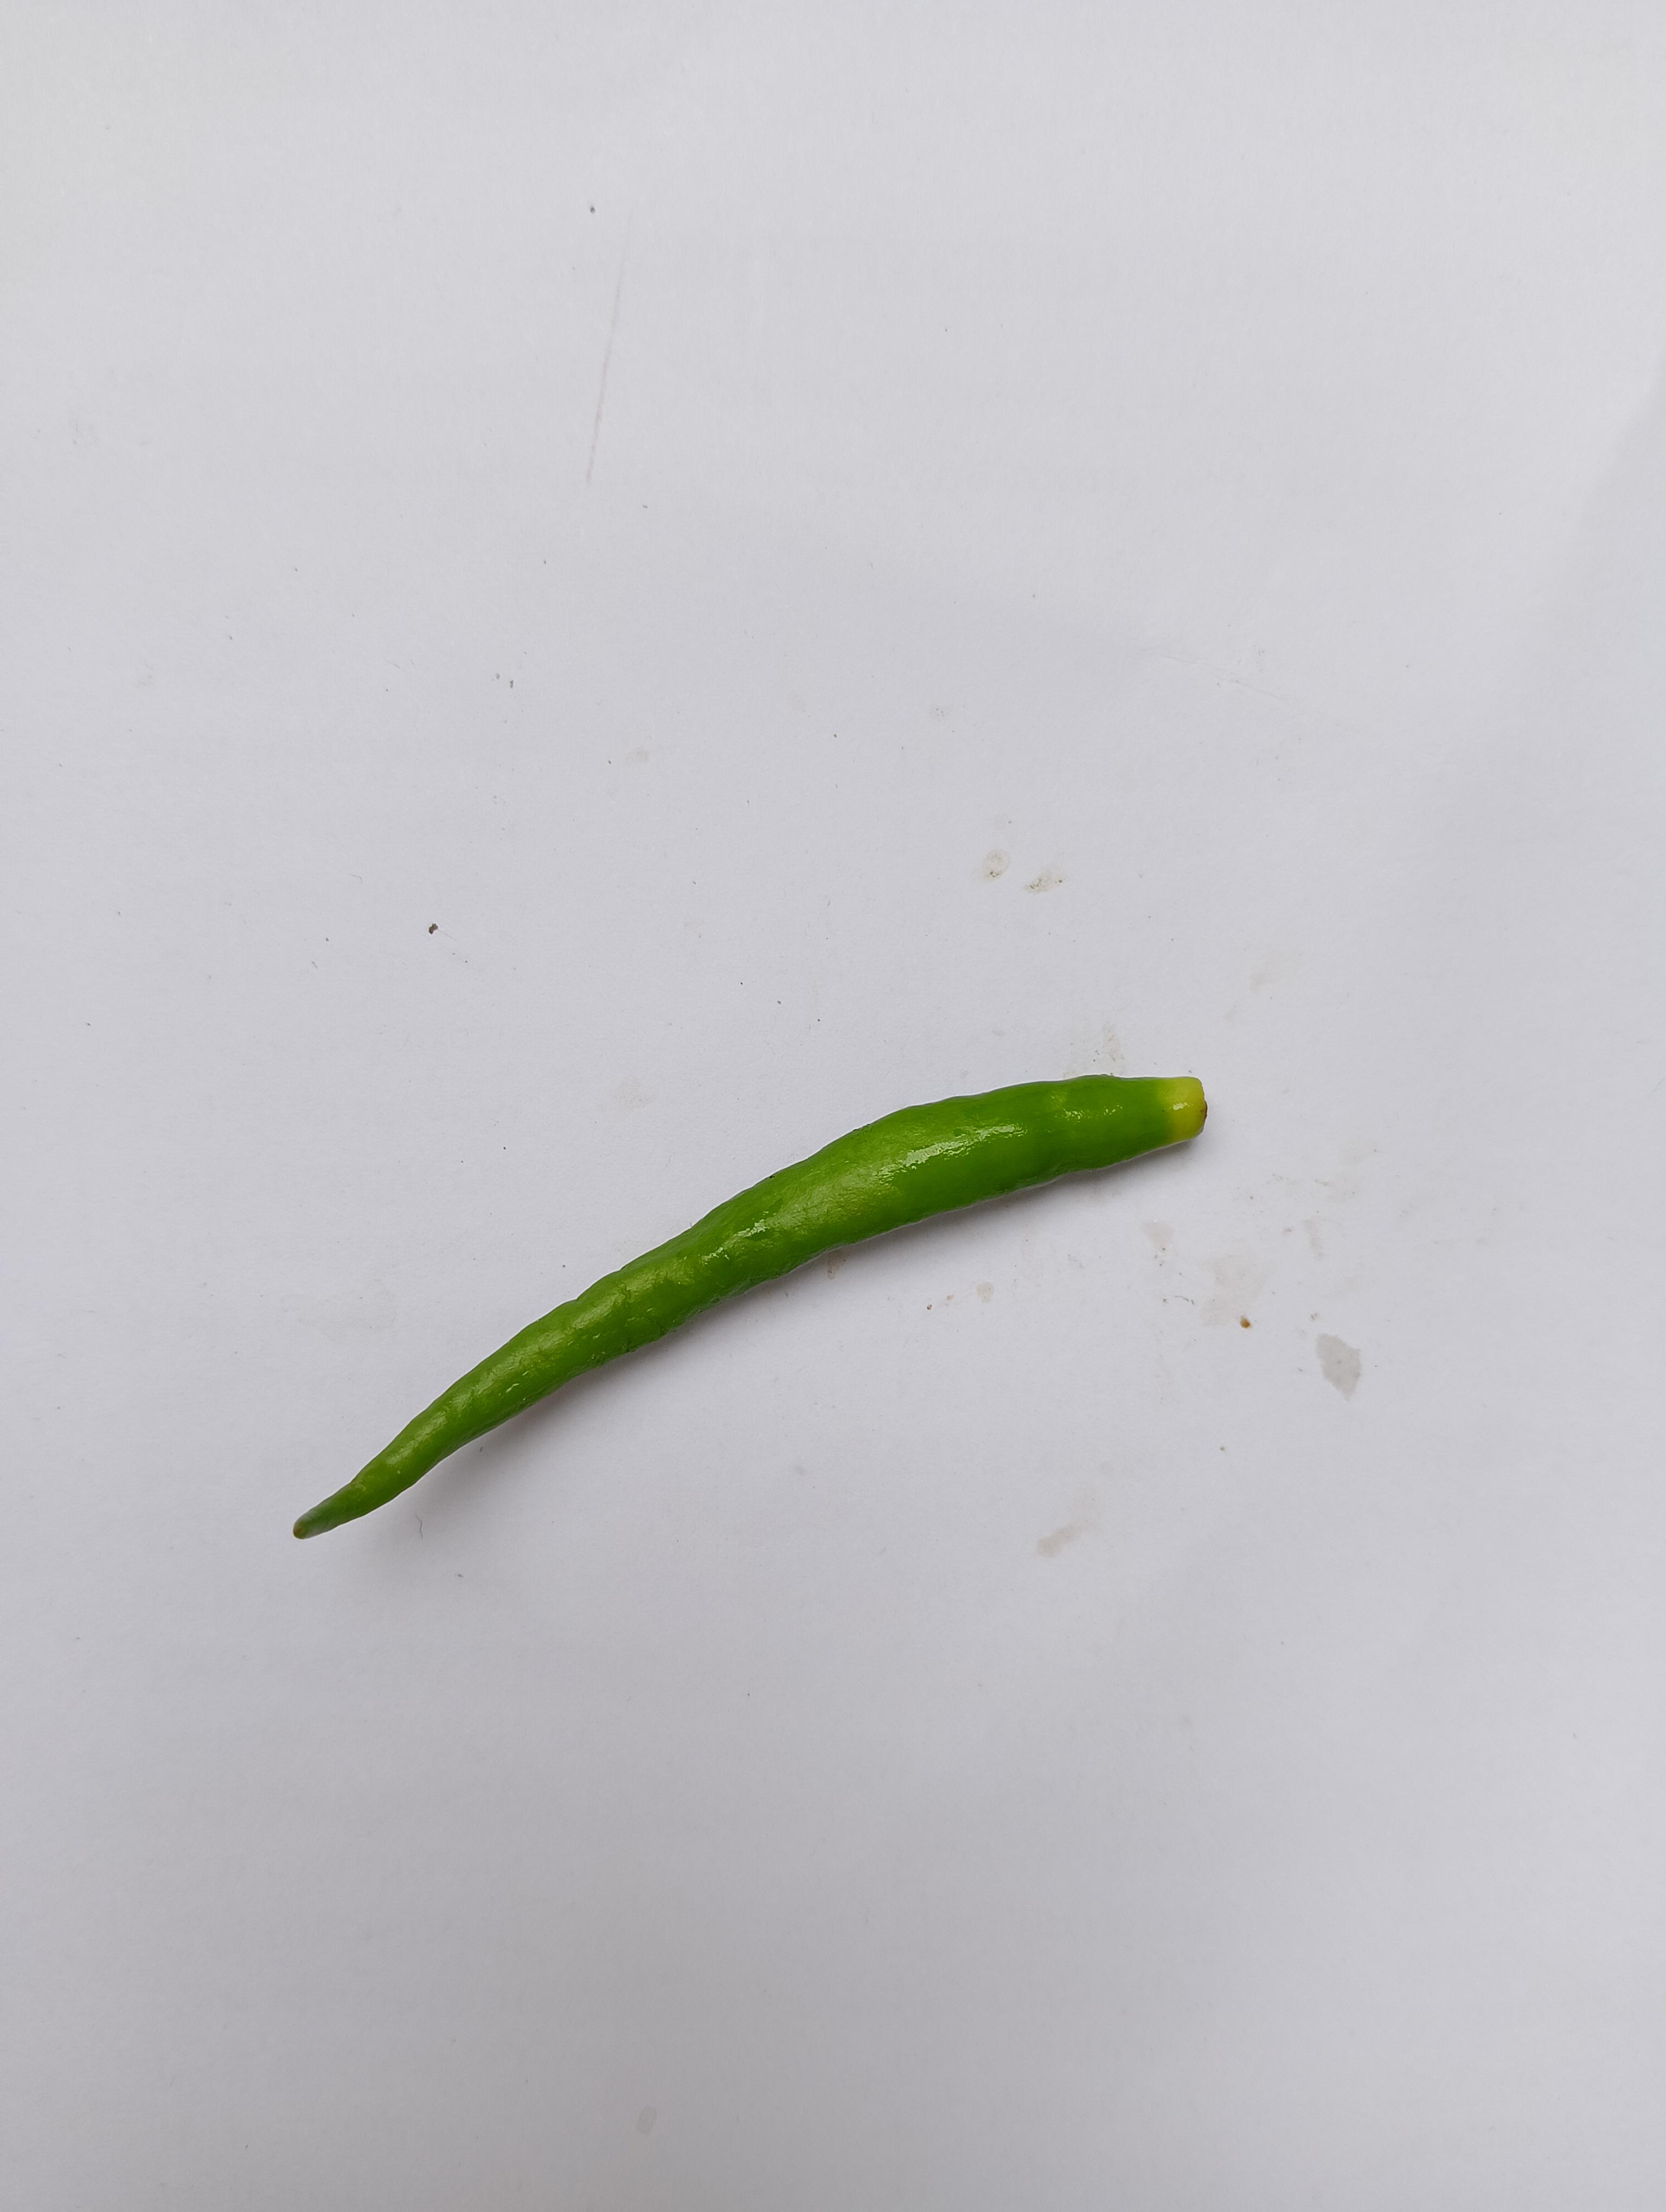
Label: Green Chili